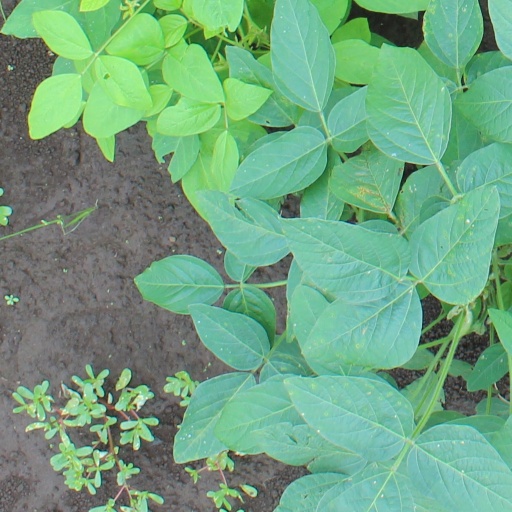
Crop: soybean